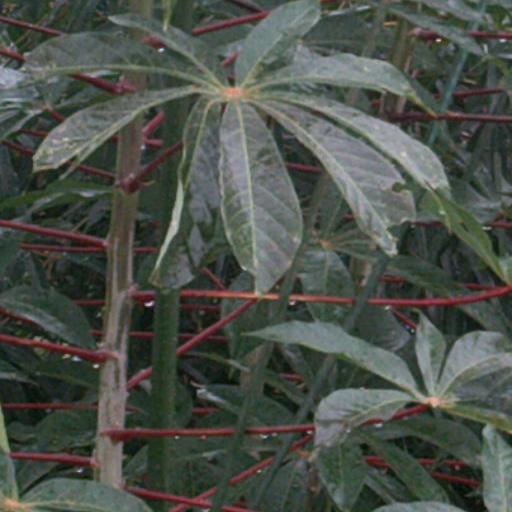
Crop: cassava